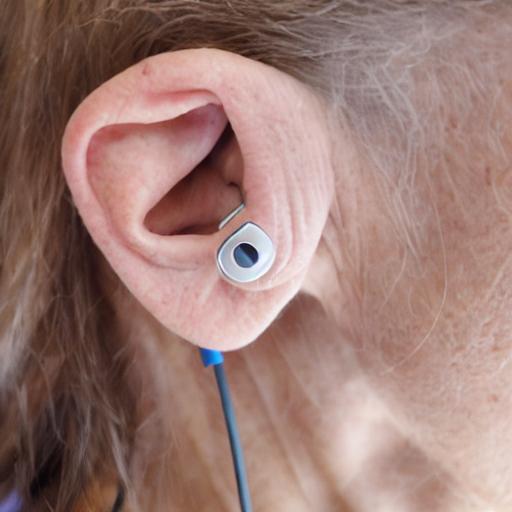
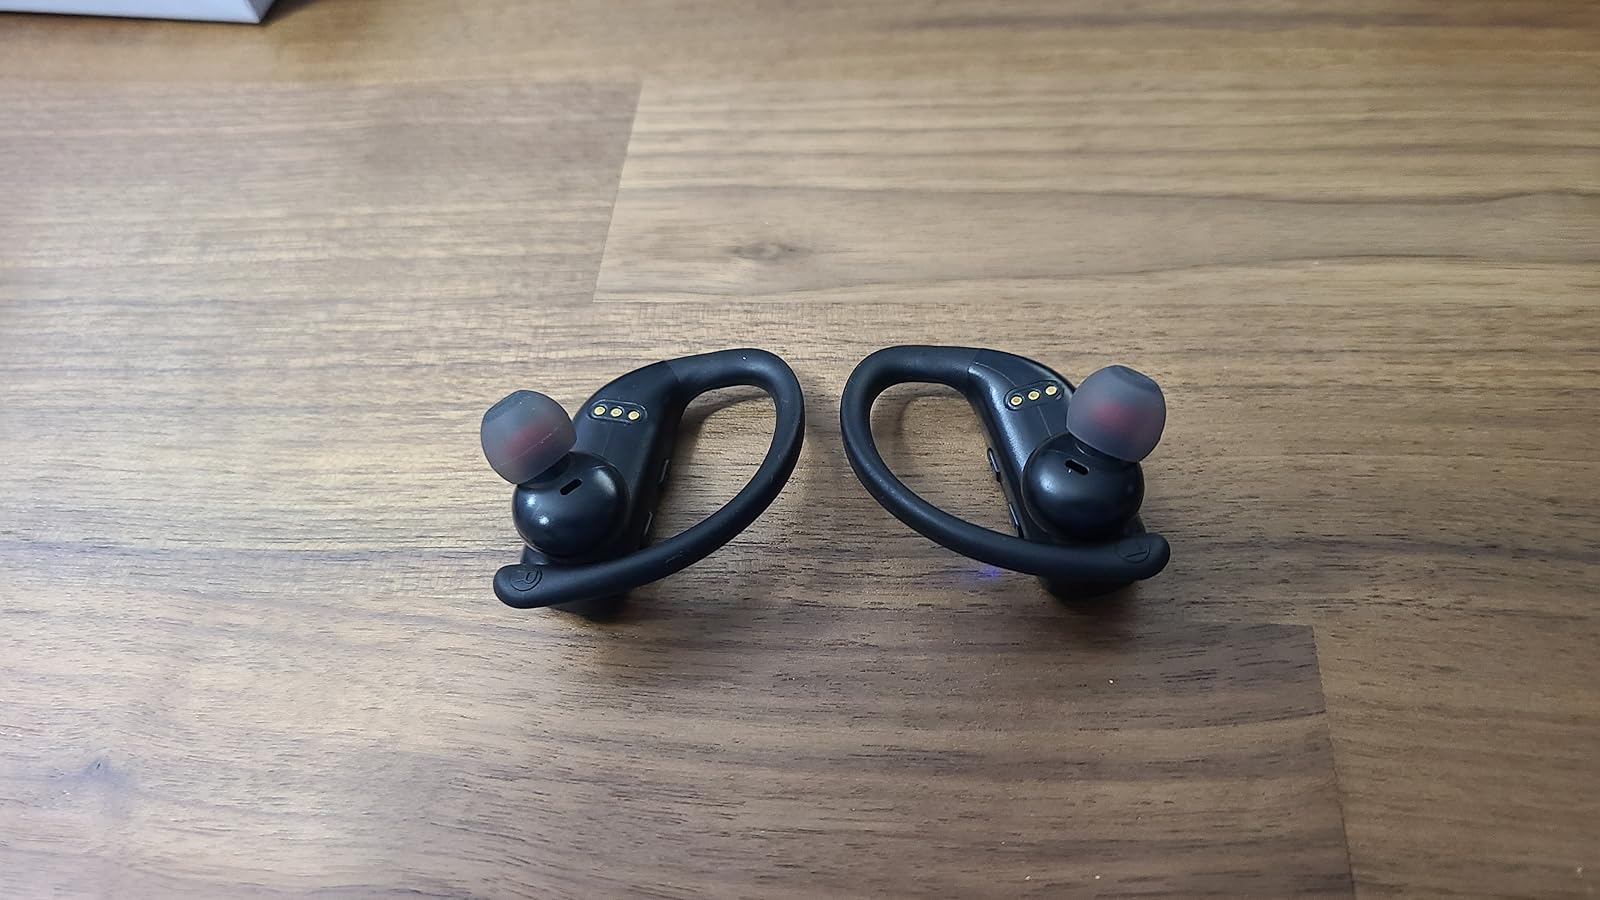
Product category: earbuds
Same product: no